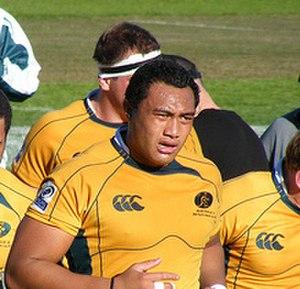
Sekope Kepu, né le 5 février 1986 à Sydney en Nouvelles-Galles du Sud, est un joueur international australien de rugby à XV jouant au poste de pilier. Avec les Wallabies, il remporte le Rugby Championship 2015 puis s'incline en finale de la coupe du monde 2015. Après avoir fait toute sa carrière aux Waratahs en Australie, il rejoint en 2015 le club français de l'Union Bordeaux Bègles en Top 14. Mais, après seulement un an, il obtient un accord de son club pour mettre un terme à son contrat de trois ans.